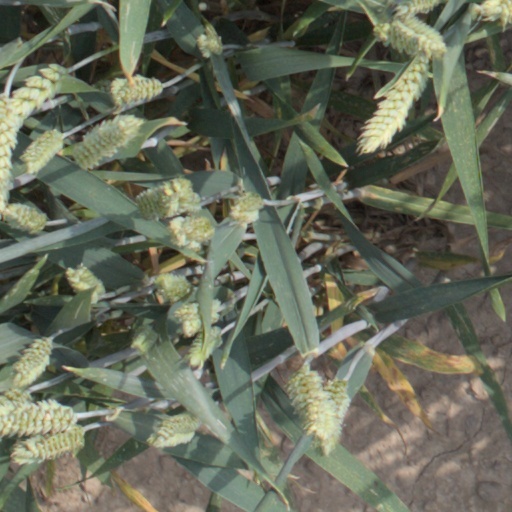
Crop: wheat